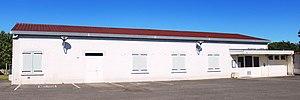
Salle des fêtes d'Aurensan (Hautes-Pyrénées)
Aurensan est une commune française située dans le département des Hautes-Pyrénées, en région Occitanie.